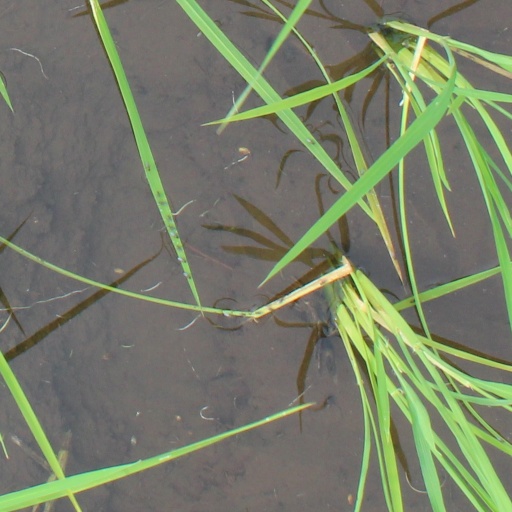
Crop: rice